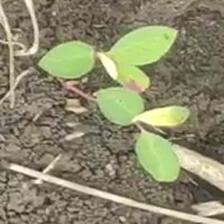
Weed species: Moti_dudhi(Euphorbia_geneculata_L)